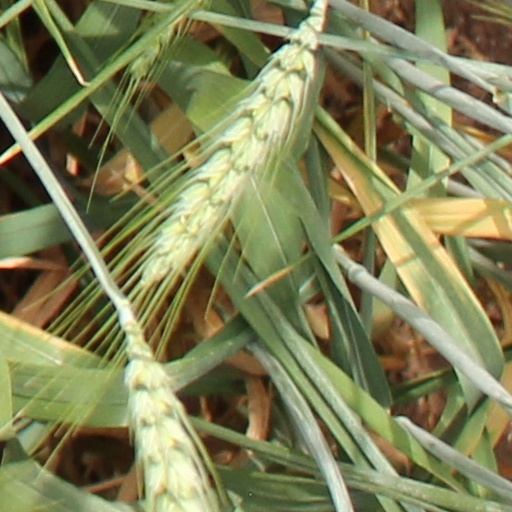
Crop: wheat